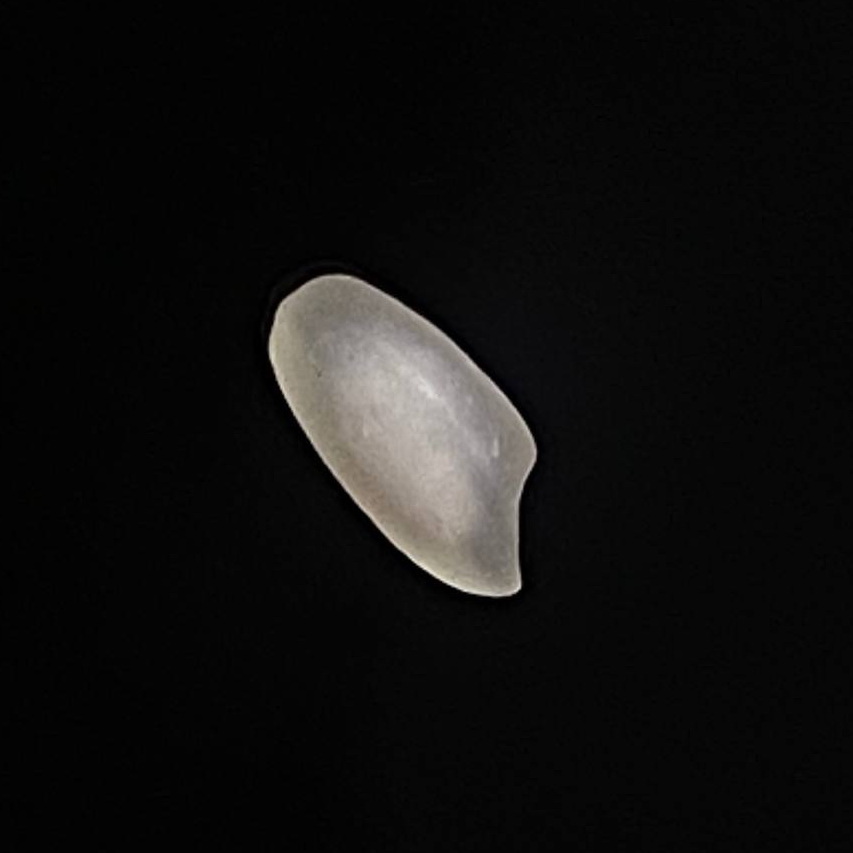
Rice variety: Bashful